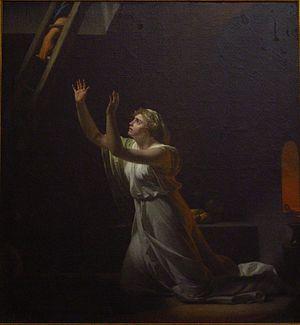
Une vestale est une prêtresse de la Rome antique dédiée à Vesta. Le collège des vestales et son bien-être sont considérés comme essentiels au maintien et à la sécurité de Rome. Elles doivent entretenir le foyer public du temple de Vesta situé dans le Forum romain. Les vestales sont libérées des obligations sociales habituelles de se marier et de donner naissance à des enfants, et font vœu de chasteté pendant 30 ans afin de se consacrer à l'étude et au respect des rituels de l'État interdits aux collèges de prêtres masculins.